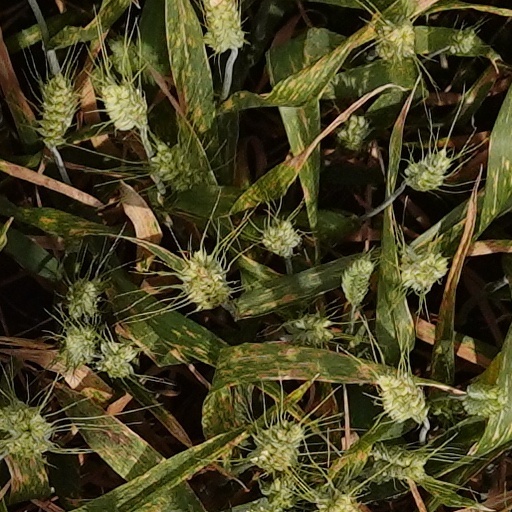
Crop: wheat